Non-Catholic Cemetery, Syracuse

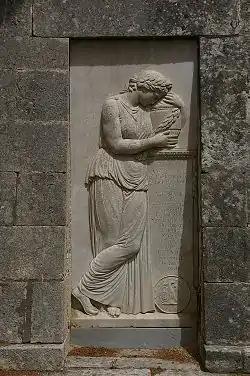
Tomb of James Deblois

The non-Catholic cemetery is situated in Syracuse, in the garden of Villa Landolina, now part of the Museo archeologico regionale Paolo Orsi. It was forbidden to bury in holy land non-Catholic people – including Protestants and Jews – as well as people having committed suicide.